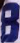
Number: 8